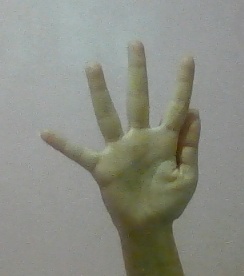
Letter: sheen